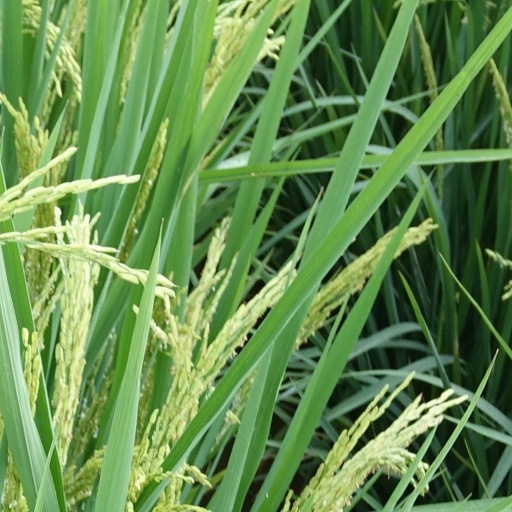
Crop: rice